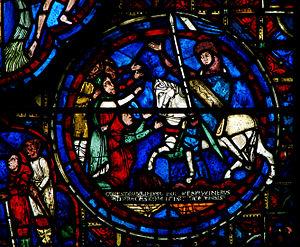
Détail d'un vitrail de la Cathédrale Notre-Dame de Chartres.
La maison de Blois-Champagne est une dynastie comtale et royale du Moyen Âge. Ses principaux membres ont donné des comtes de Blois, de Chartres, de Châteaudun, de Troyes, de Meaux, de Champagne, des ducs de Bretagne et duc de Normandie, des rois de Navarre, un roi de Jérusalem, un roi d'Angleterre ainsi que des comtes d'Aumale et de Boulogne. Maison fondée au Xᵉ siècle, elle fut très puissante au Moyen Âge. Ses membres contrôlèrent les comtés de Blois et de Champagne, ainsi que l’archevêché de Bourges et encerclaient le domaine royal capétien, avant d'acquérir la couronne de Navarre. La branche aînée prend fin officiellement en 1305, avec la mort de la reine de France, Jeanne de Navarre.
Thibaut VI de Blois, fut comte de Blois, Comte de Clermont-en-Beauvaisis à partir de 1205.
Terre à proximité de la Normandie, le Chartrain a été au cours des IXᵉ et Xᵉ siècles secoué par les invasions et guerres normandes, notamment en 858 et en 911. Pour fixer les populations normandes et mettre ainsi un terme au saccage des terres du royaume, Carloman fait le chef viking Hasting « comte de Chartres » en 882, après l’avoir battu. Sitôt comte, Hasting vend sa possession en 886.